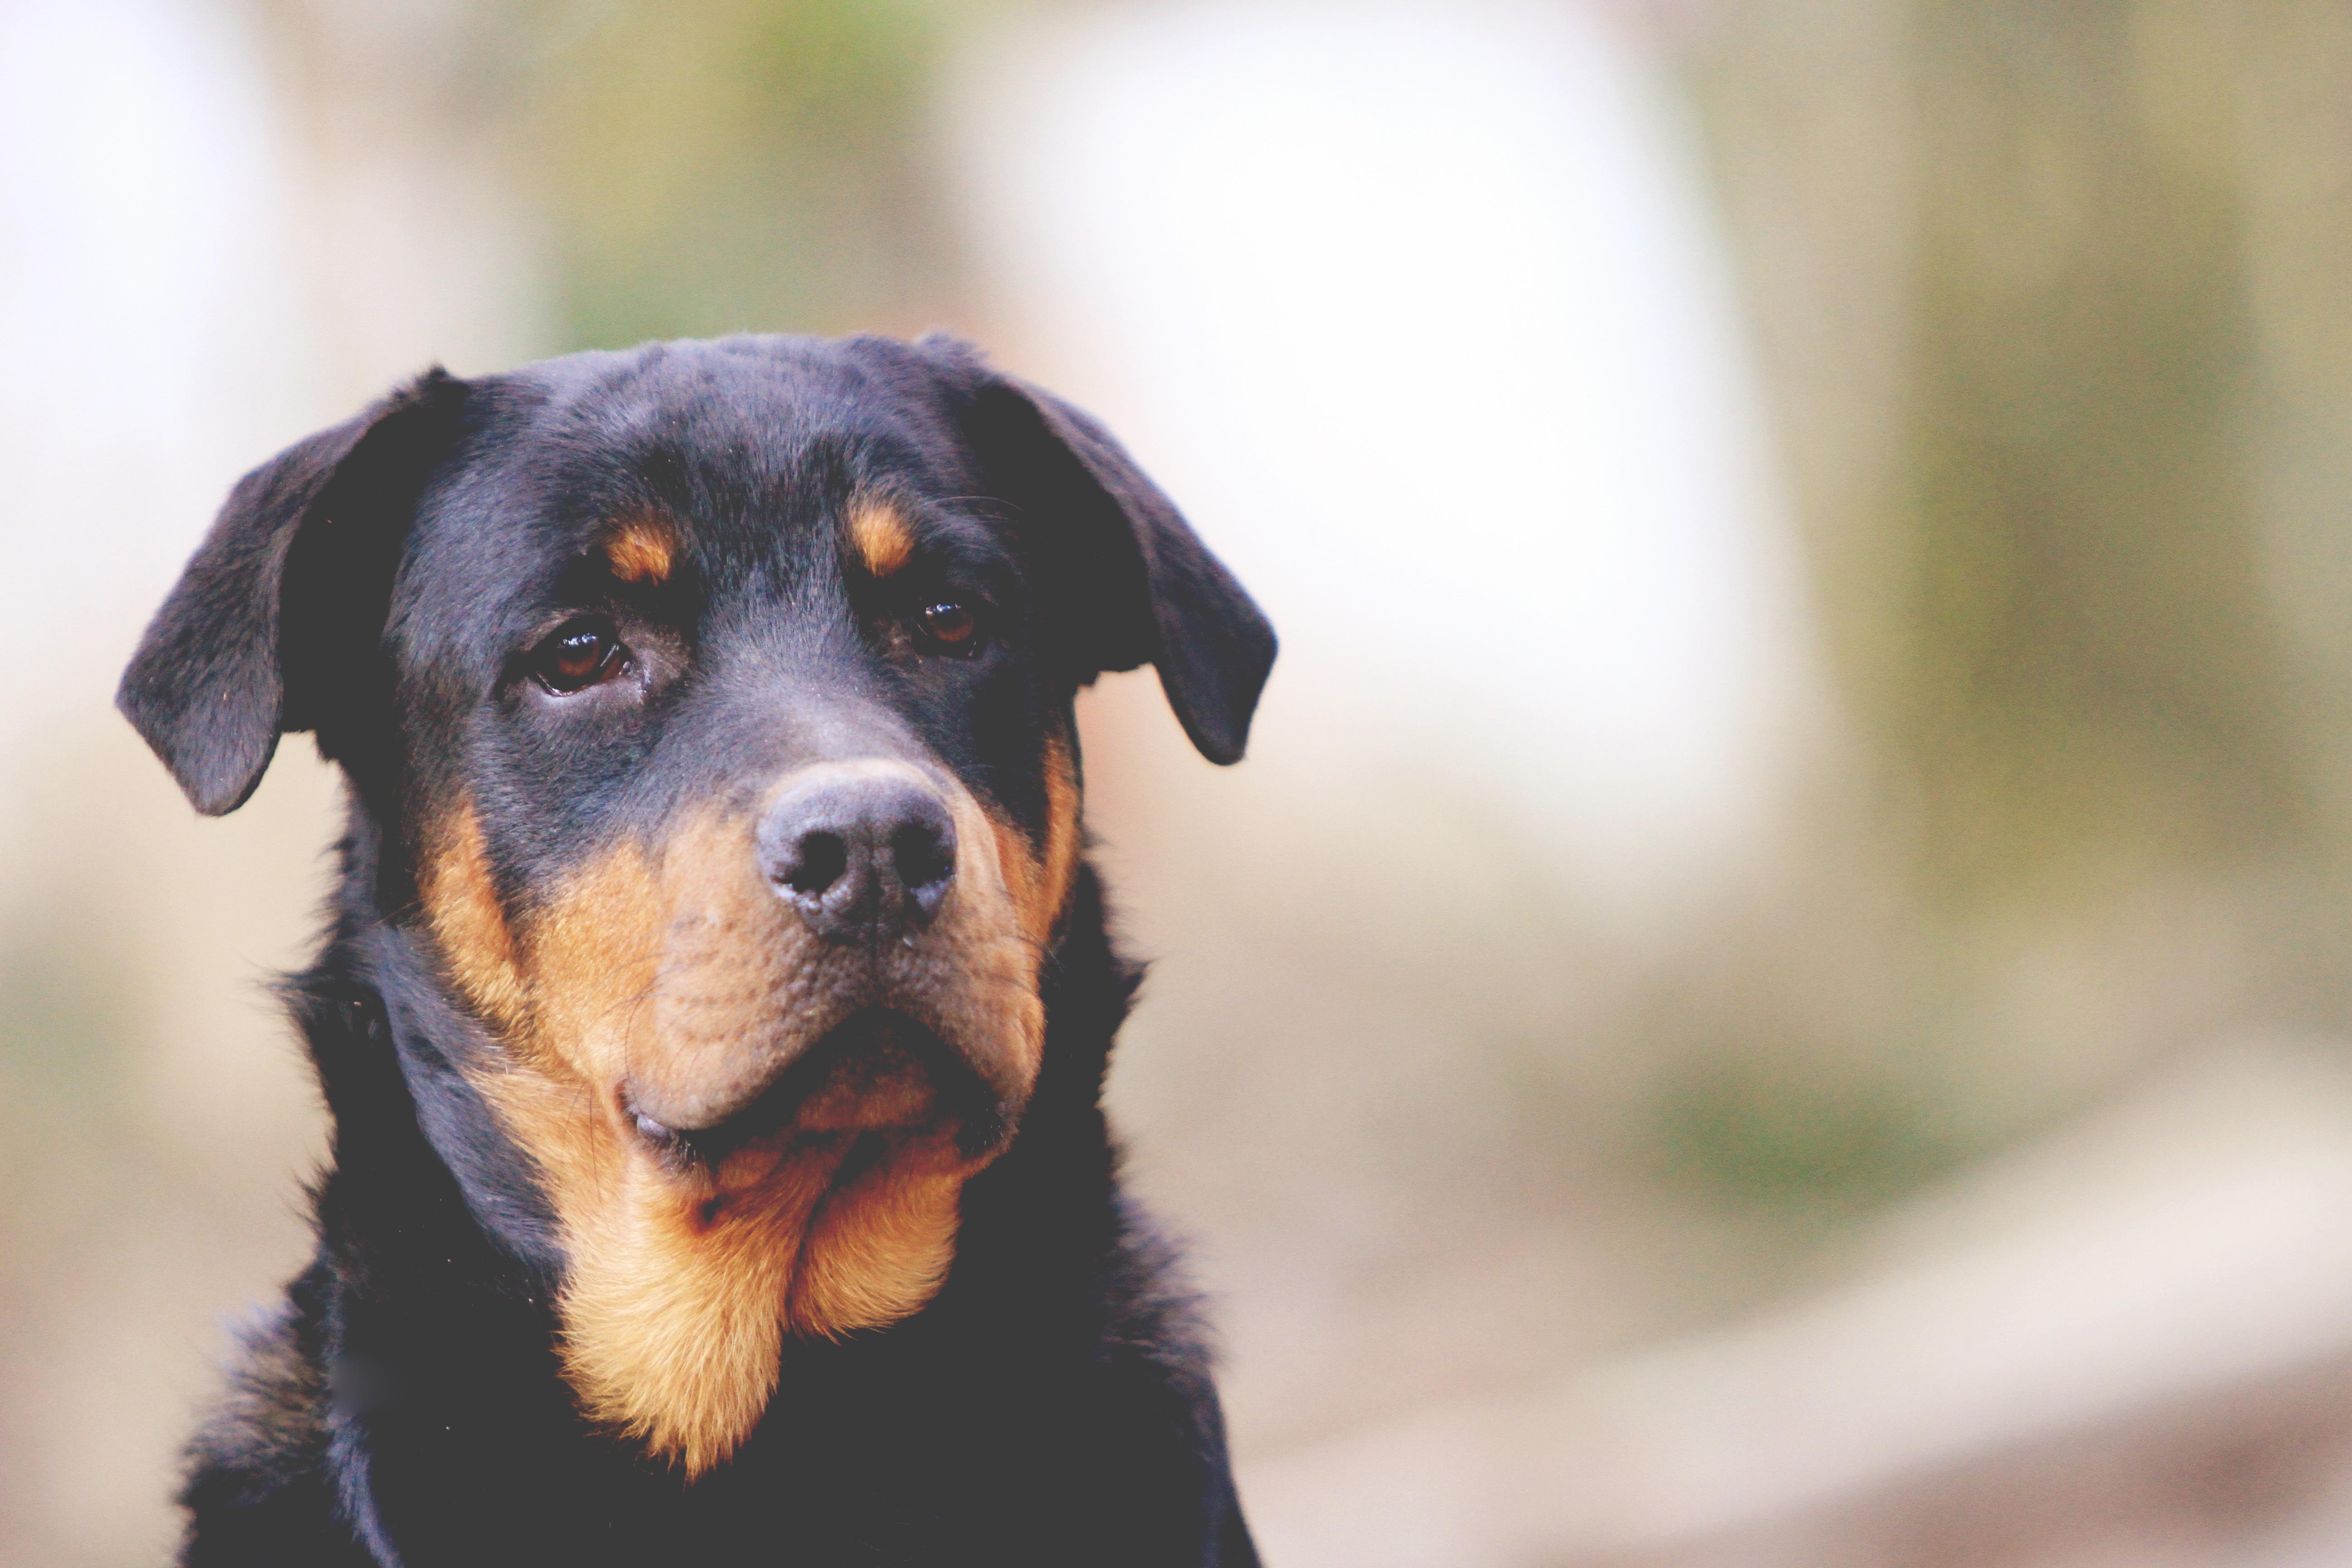
dog, mammal, friend, best, vertebrate, dog breed, rottweiler, dog like mammal, carnivoran, greater swiss mountain dog, appenzeller sennenhund